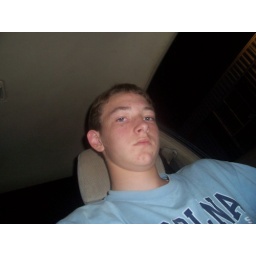
Glenn pittman honda boy just sitting in his car.